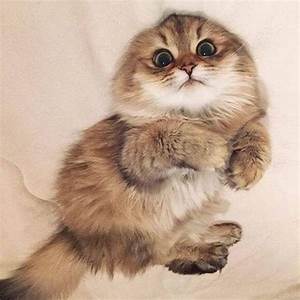
Label: cat